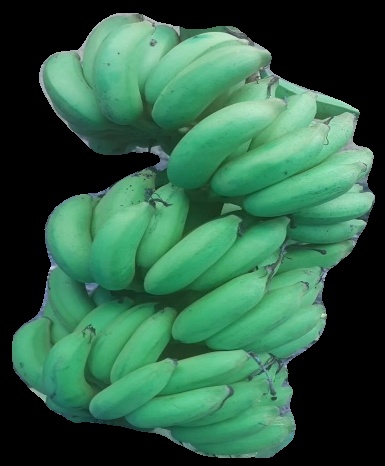
Variety: elakki-bale
Grade: grade2